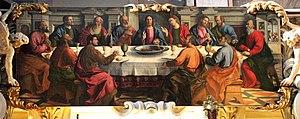
Girolamo Santacroce est un sculpteur italien de la Renaissance, qui a été actif au XVIᵉ siècle à Venise et dans sa région.
L’église San Martin de Geminis est une église catholique de Venise, en Italie. Le saint patron de l'église est Saint Martin de Tours.